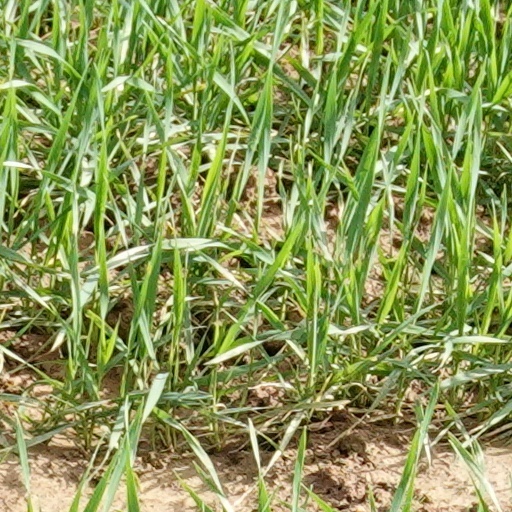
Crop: wheat